Edward Snowden

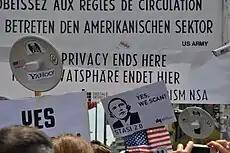
A demonstration at Checkpoint Charlie in Berlin during Barack Obama's visit on June 18, 2013

On June 23, 2013, Snowden landed at Moscow's Sheremetyevo Airport. WikiLeaks said he was on a circuitous but safe route to asylum in Ecuador. Snowden had a seat reserved to continue to Cuba but did not board that onward flight, saying in a January 2014 interview that he intended to transit through Russia but was stopped en route. He said "a planeload of reporters documented the seat I was supposed to be in" when he was ticketed for Havana, but the U.S. canceled his passport. He said the U.S. wanted him to stay in Moscow so "they could say, 'He's a Russian spy. Greenwald's account differed on the point of Snowden being already ticketed. According to Greenwald, Snowden's passport was valid when he departed Hong Kong but was revoked during the hours he was in transit to Moscow, preventing him from obtaining a ticket to leave Russia. Greenwald said Snowden was thus forced to stay in Moscow and seek asylum.